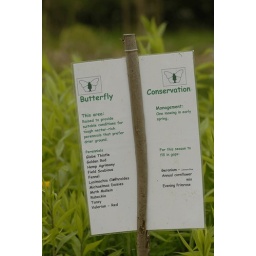
List of food plants that the insects have to choose from in the butterfly garden.